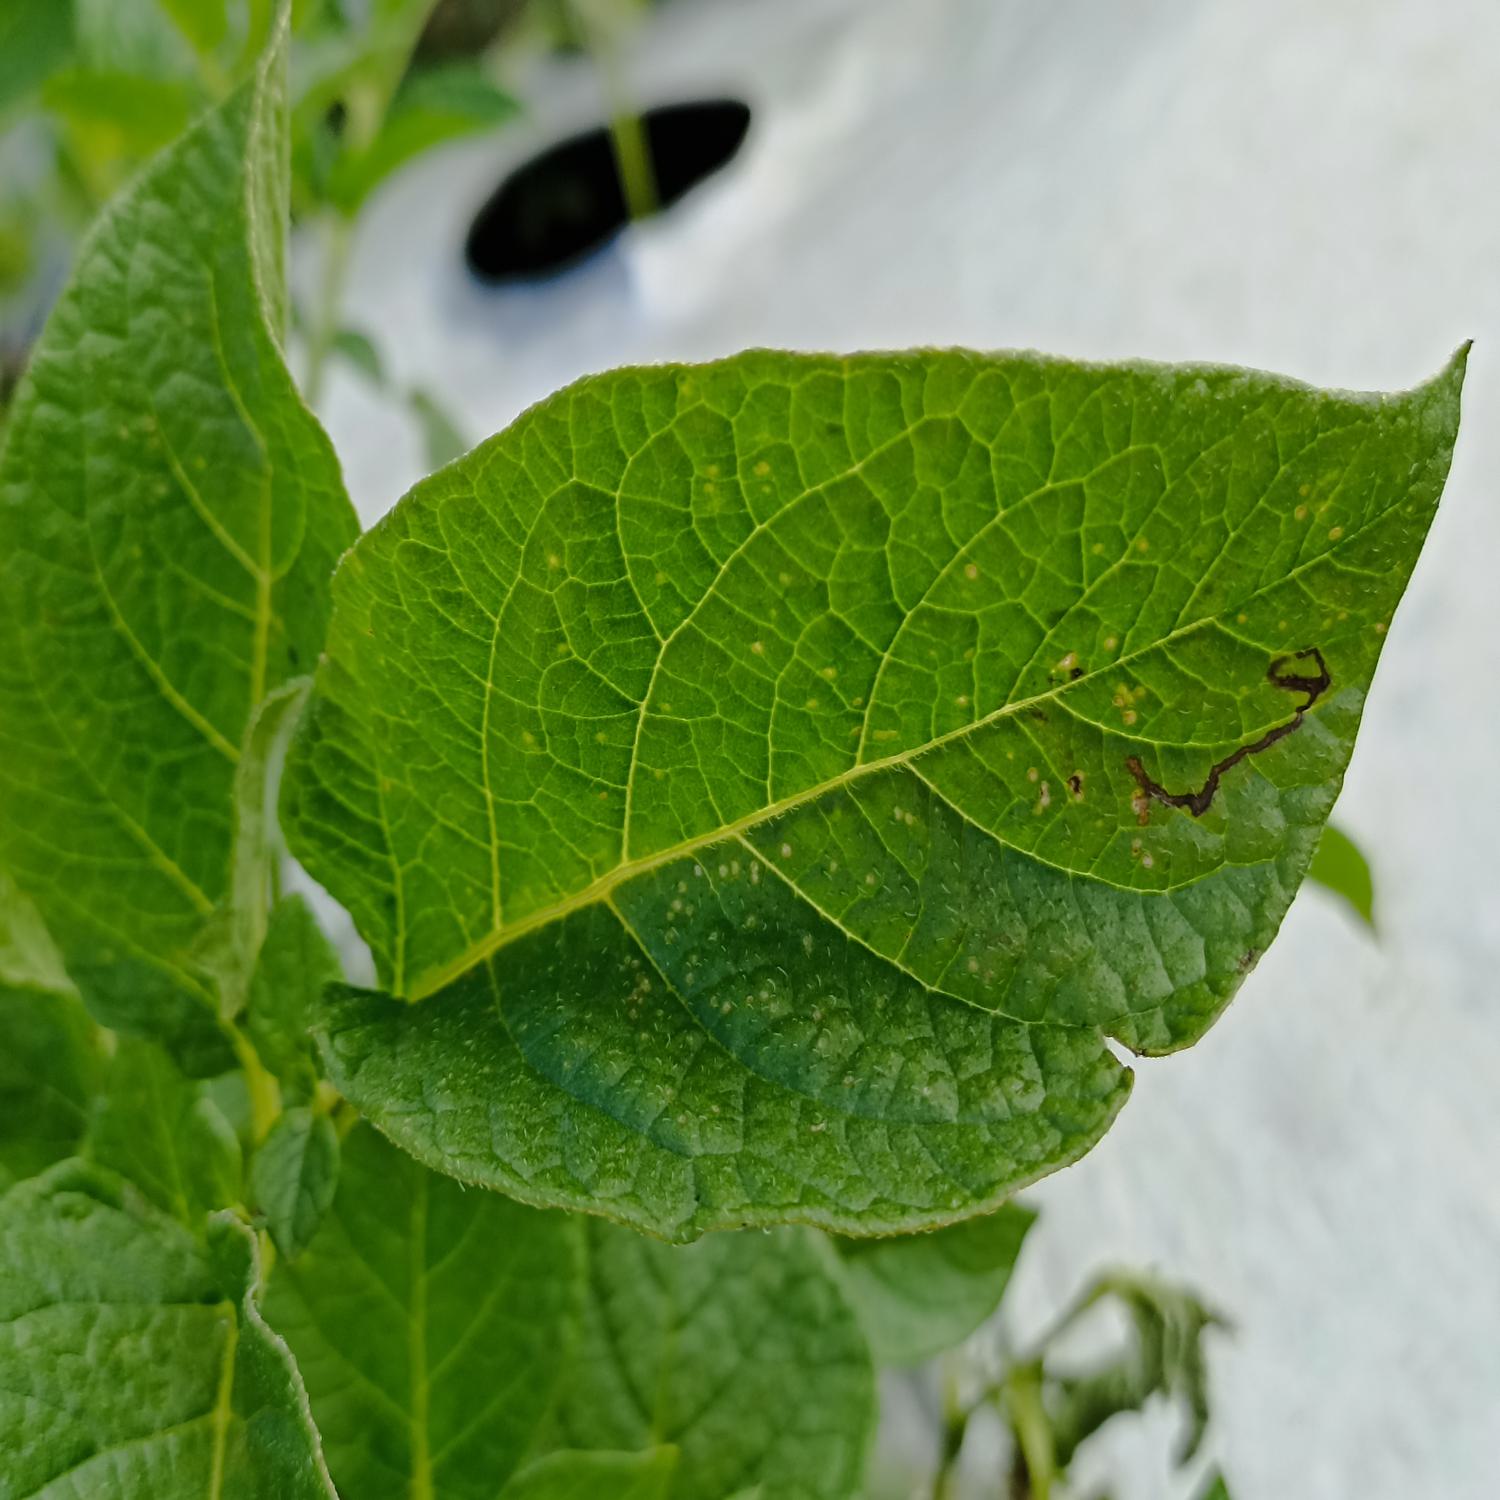
Label: Pest